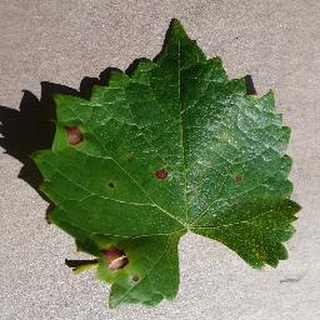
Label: grape_black_rot